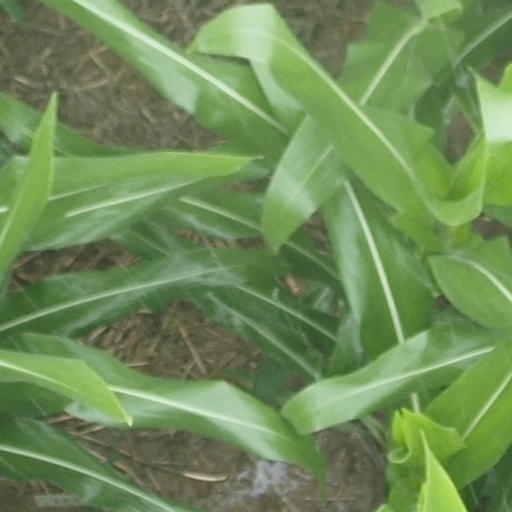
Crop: maize; corn